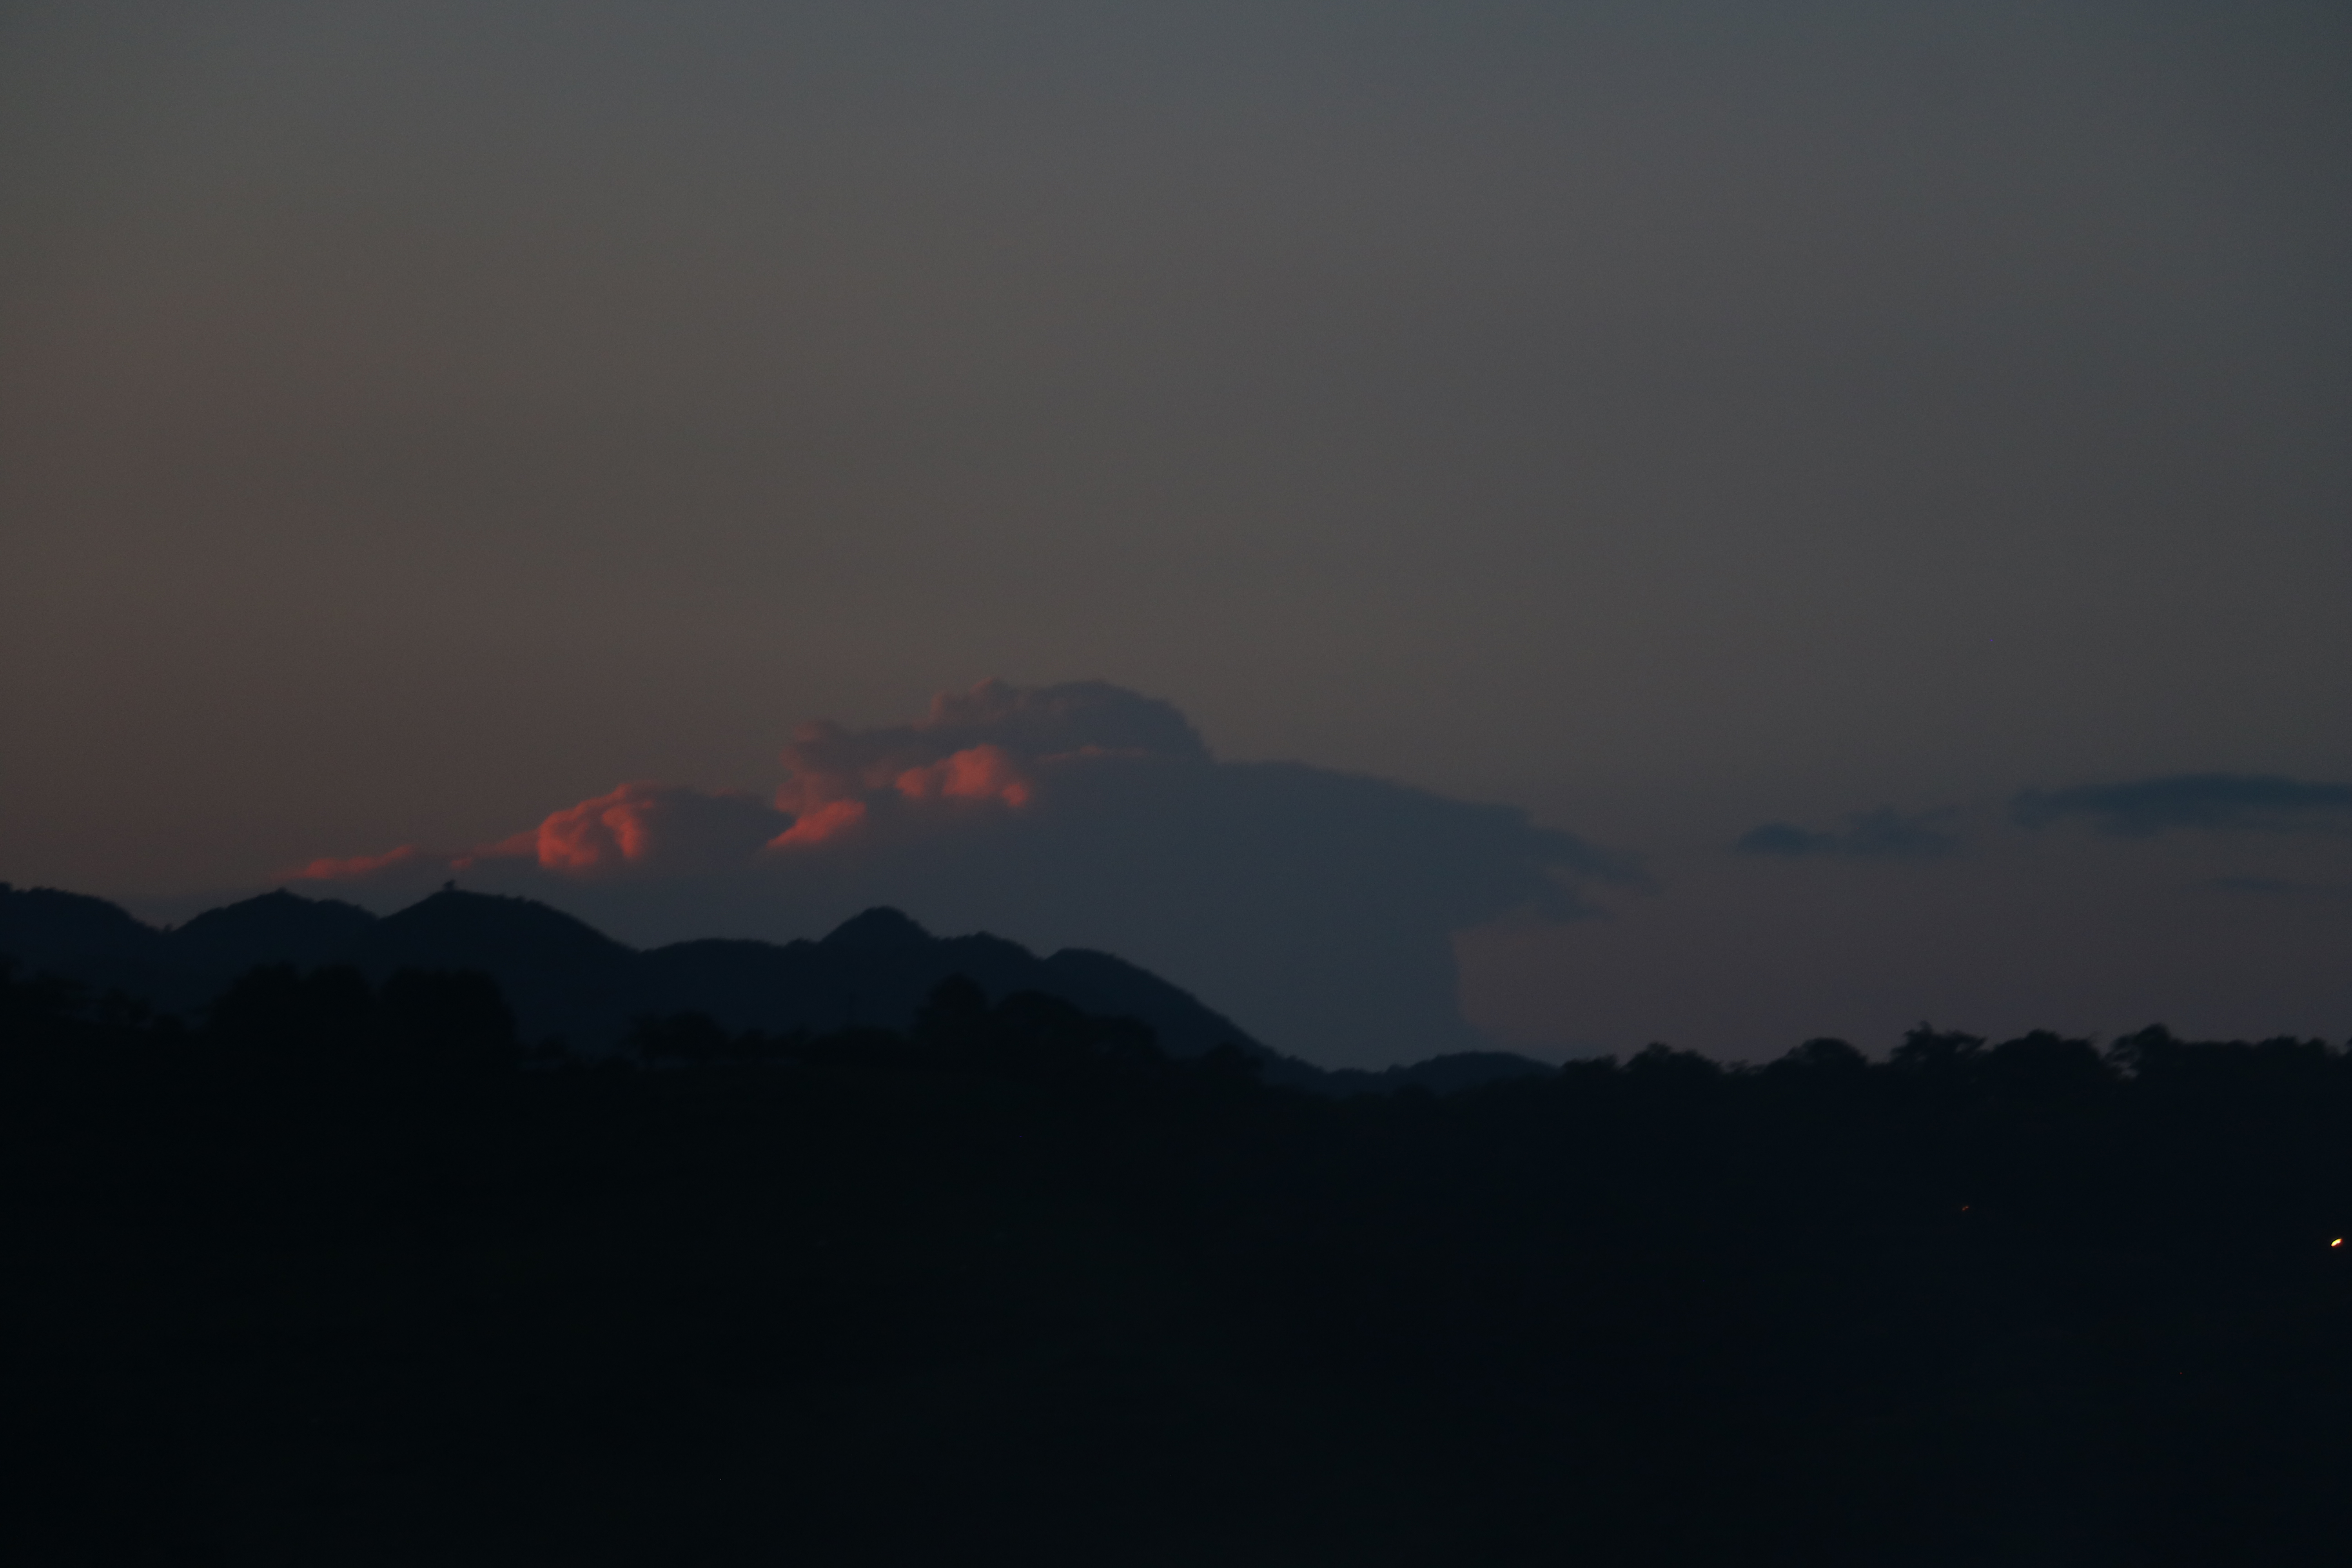
sunset, mountain, dawn, sky, cloud, atmospheric phenomenon, mountainous landforms, evening, atmosphere, dusk, horizon, afterglow, mountain range, highland, morning, hill, night, hill station, tree, geological phenomenon, red sky at morning, sunrise, ridge, meteorological phenomenon, landscape, cumulus, darkness, fell, sunlight, forest, sea, national park